Paddle ball (sport)

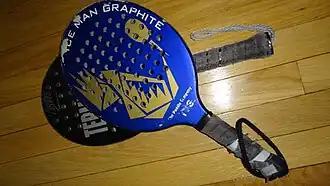
Standard Paddles

To play paddle ball, it is necessary to have a paddle (resembling a racquetball paddle) that is no longer than 18 inches and no wider than 9.5 inches. The paddle ball is made of rubber and is the size of a softball. Air holes in the ball enable less friction in its travel. Paddleballs come in yellow and light green.